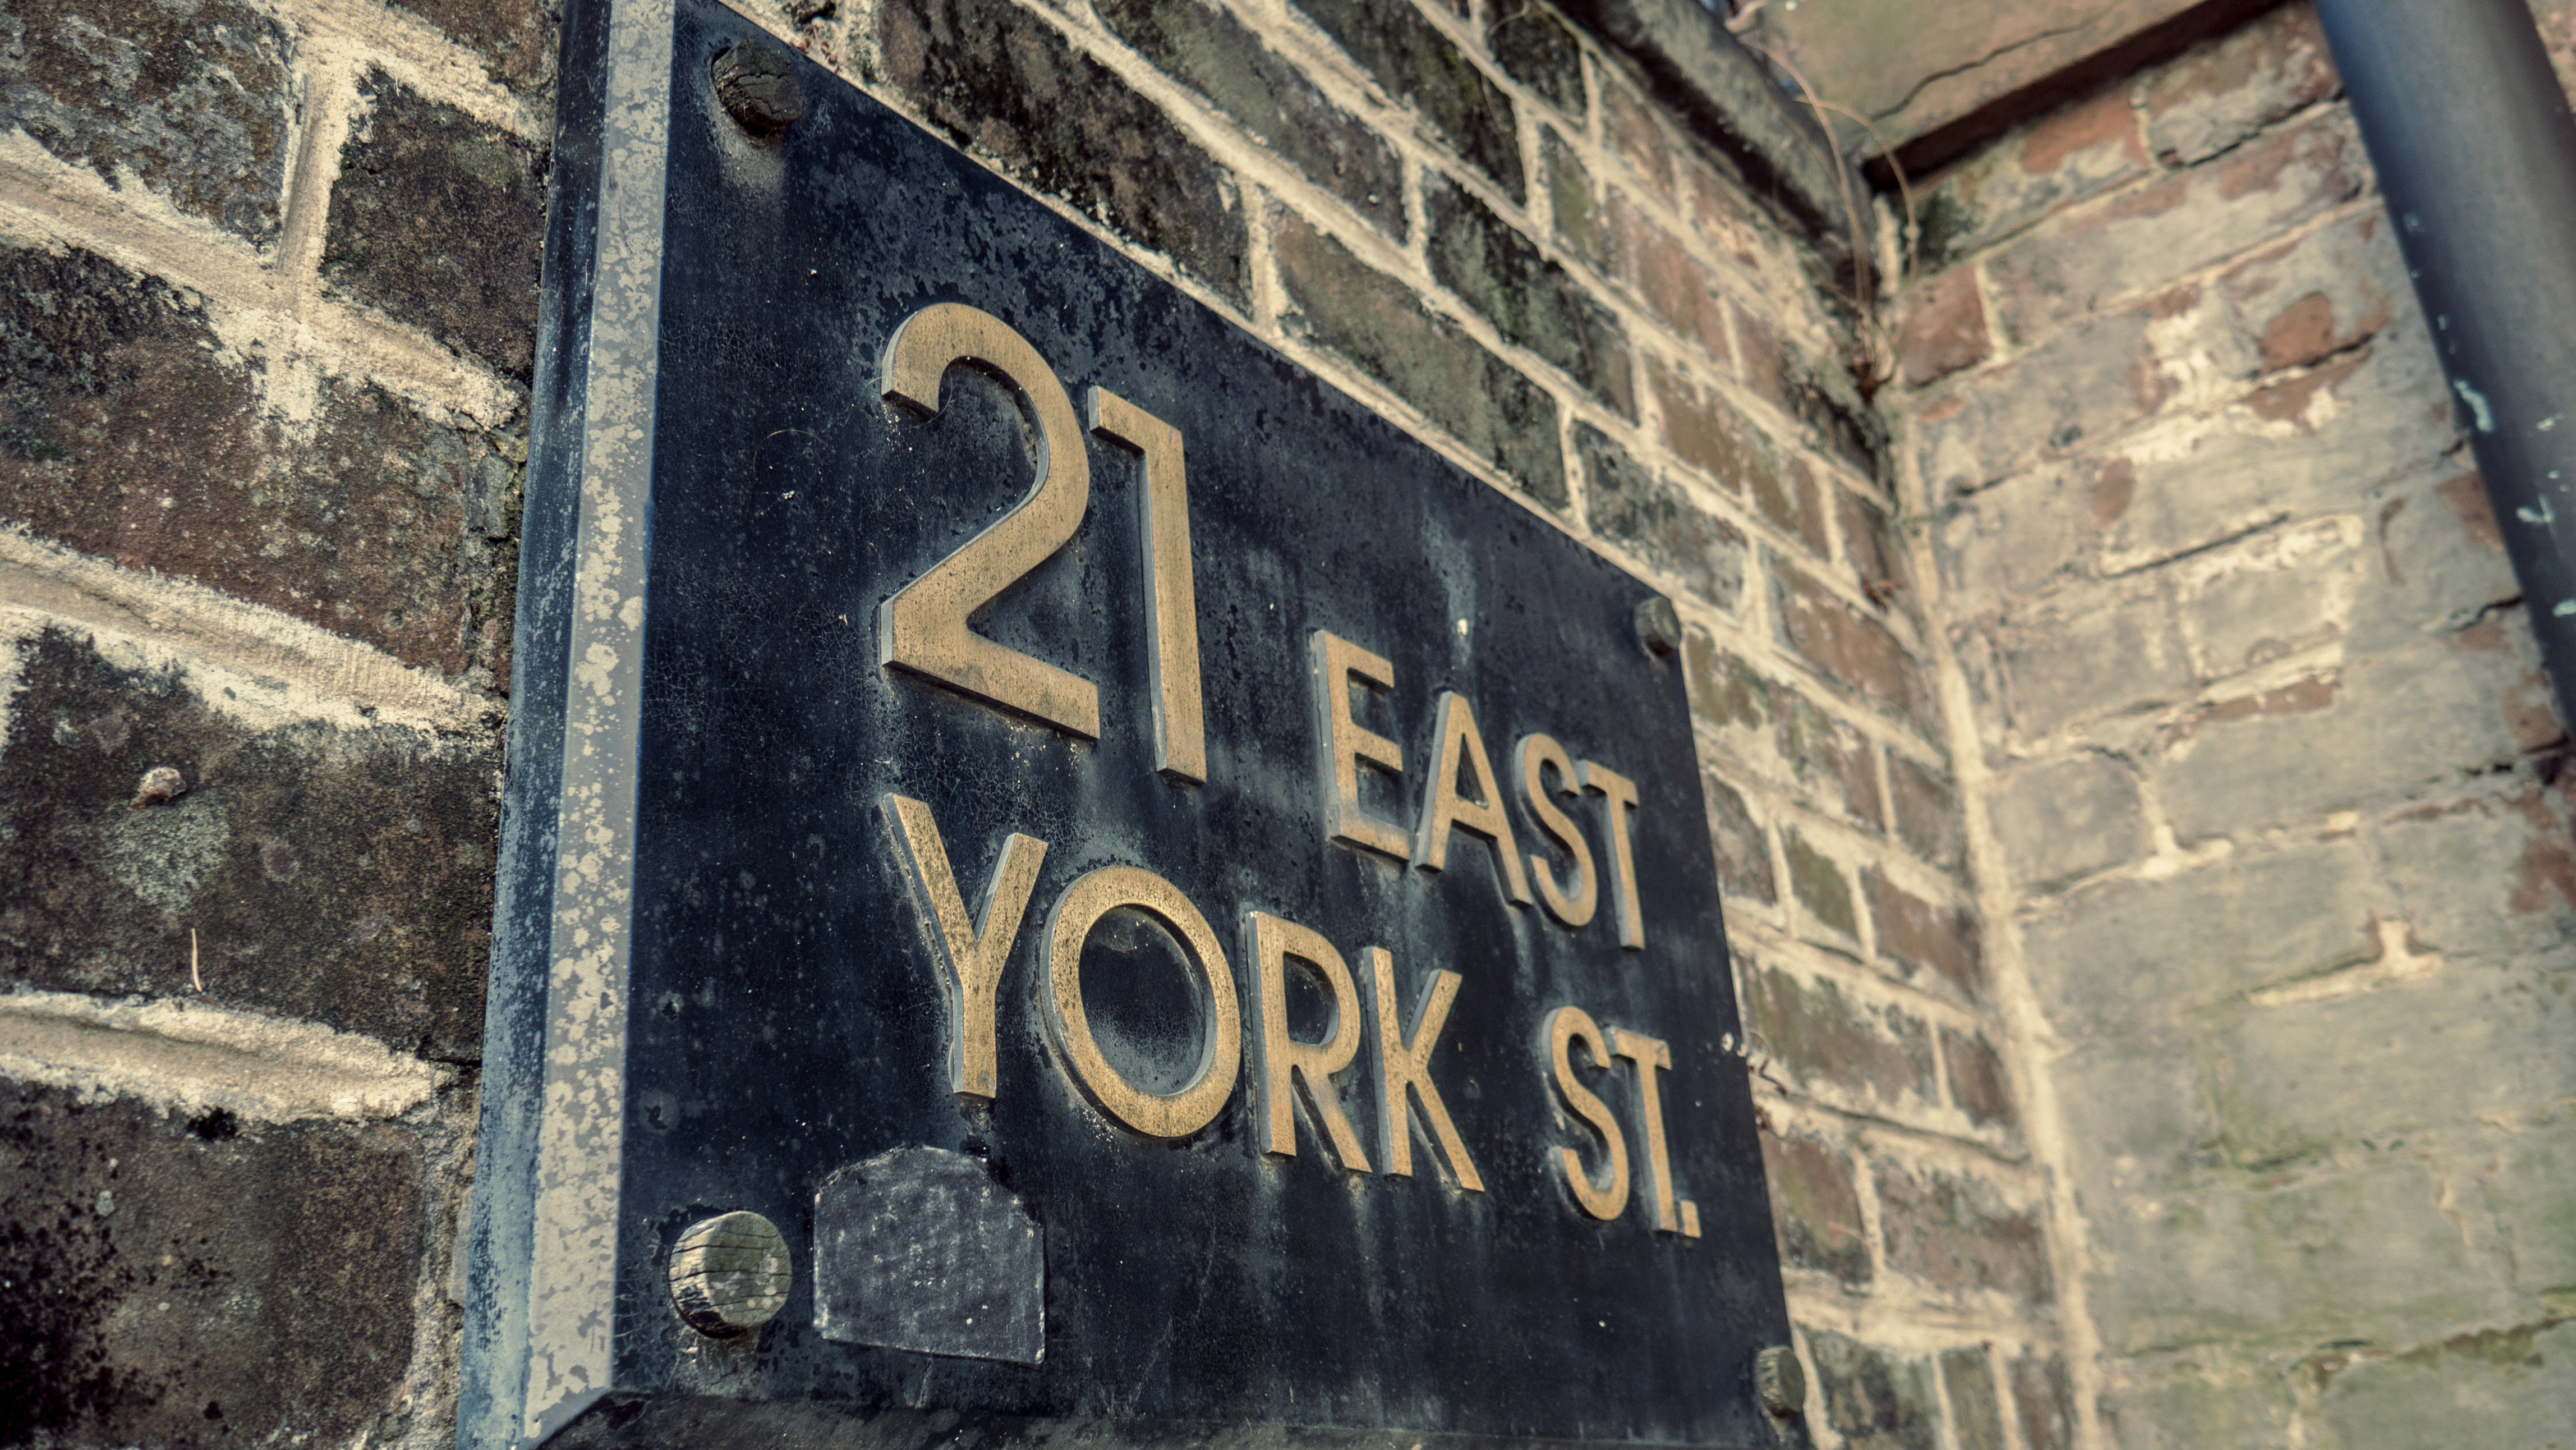
architecture, road, street, vintage, antique, retro, building, urban, wall, travel, sign, direction, ancient, dirty, black, lane, stones, art, location, savannah, gold, text, infrastructure, words, bricks, history, letters, urban area, ancient history